Zoology

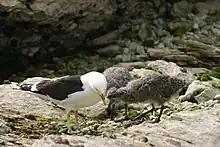
Kelp gull chicks peck at red spot on mother's beak to stimulate the regurgitating reflex.

Ethology is the scientific and objective study of animal behavior under natural conditions, as opposed to behaviorism, which focuses on behavioral response studies in a laboratory setting. Ethologists have been particularly concerned with the evolution of behavior and the understanding of behavior in terms of the theory of natural selection. In one sense, the first modern ethologist was Charles Darwin, whose book, "The Expression of the Emotions in Man and Animals," influenced many future ethologists.